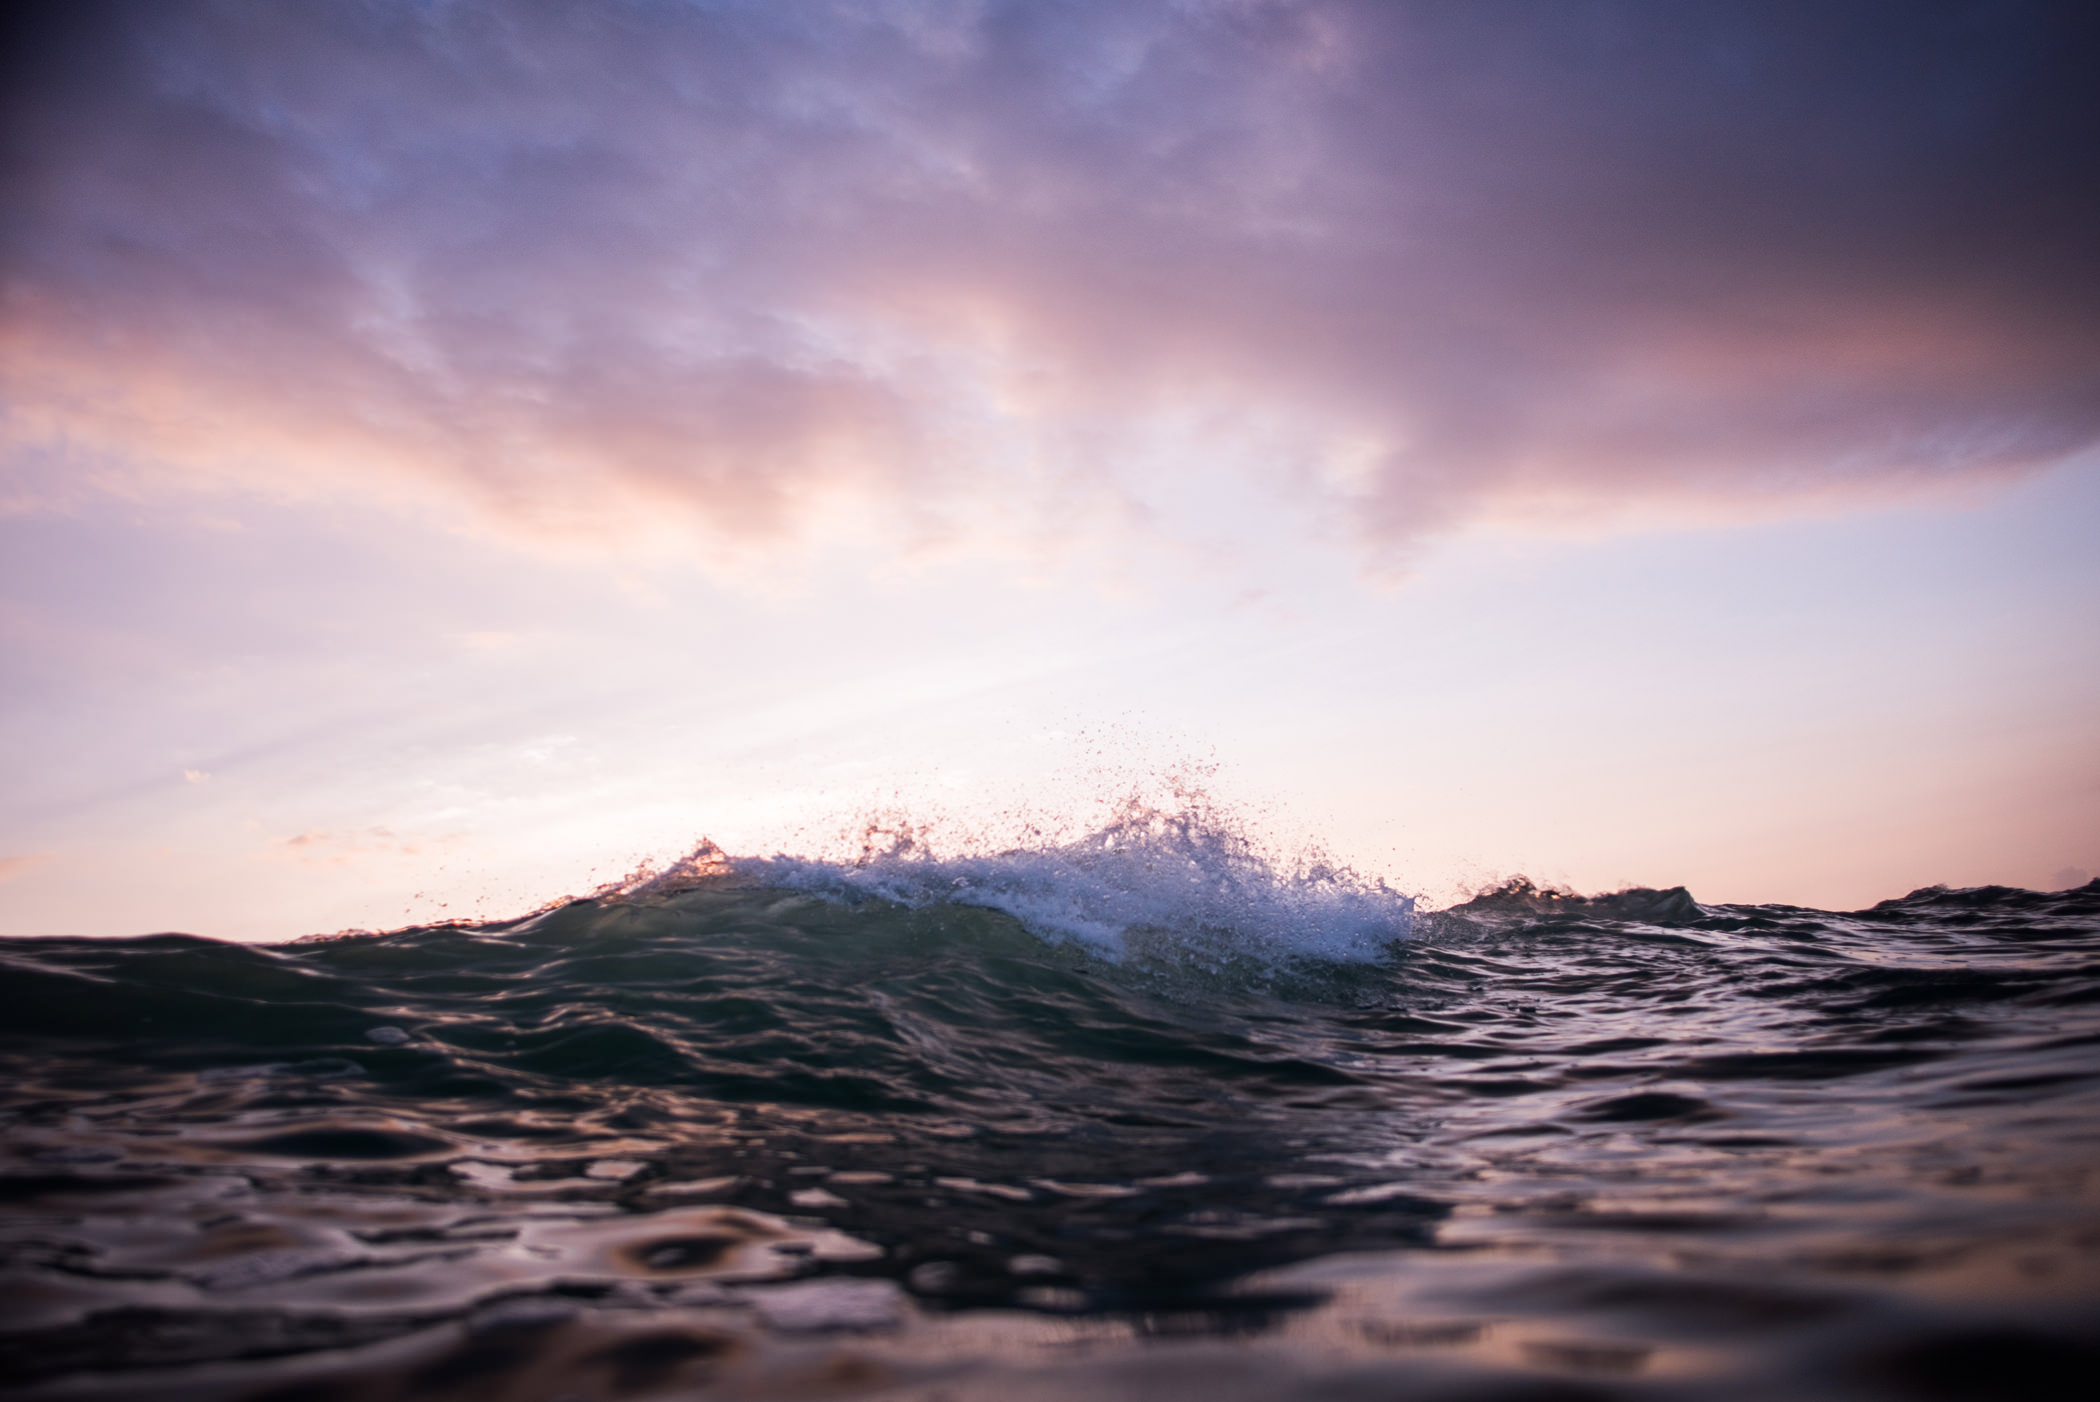
sky, wave, water, wind wave, sea, ocean, cloud, horizon, atmospheric phenomenon, atmosphere, morning, calm, sunlight, evening, coast, surfing, tide, sunset, landscape, wind, mountain, vacation, reflection, meteorological phenomenon, dawn, beach, dusk, winter, surface water sports